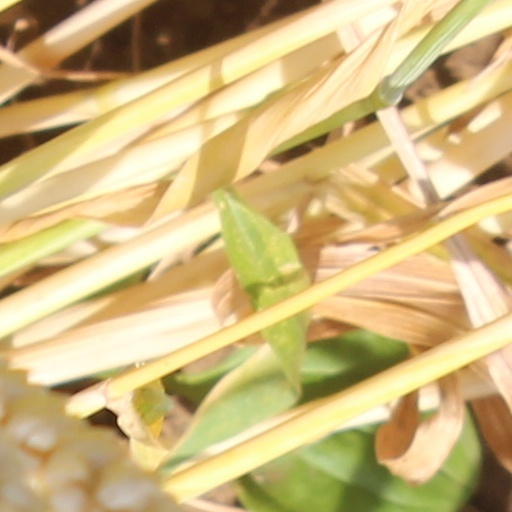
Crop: wheat